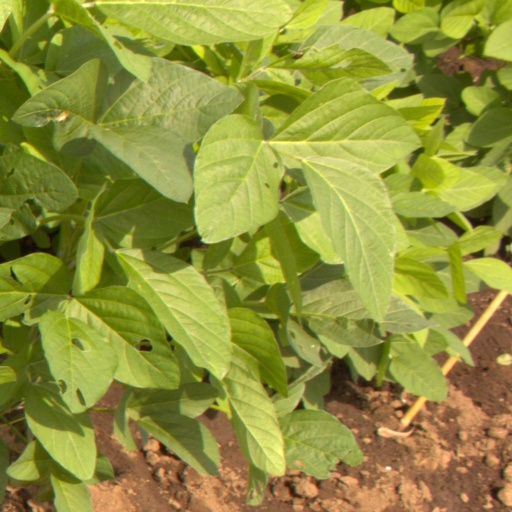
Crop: soybean